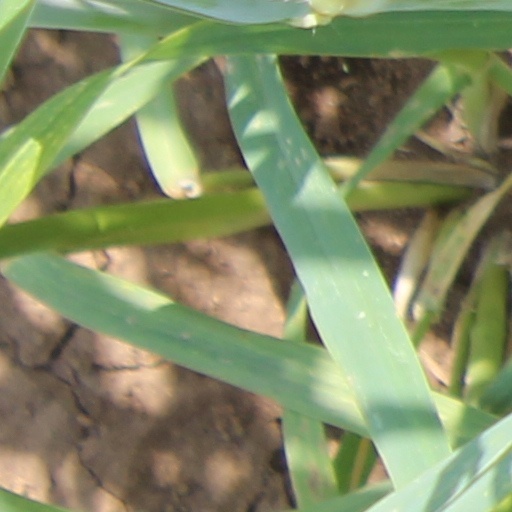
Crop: wheat